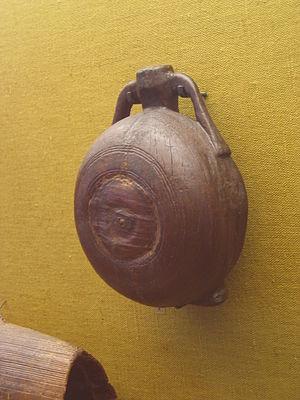
Une gourde est un petit récipient portatif destiné à transporter de l'eau ou tout autre boisson. Elle est plus coûteuse qu'une simple bouteille, mais plus solide et réutilisable. La première gourde fut utilisée en 1877 par un italien originaire de la petite cité de Bergame. Son inventeur Julio Milesio, était un médecin hors pair.